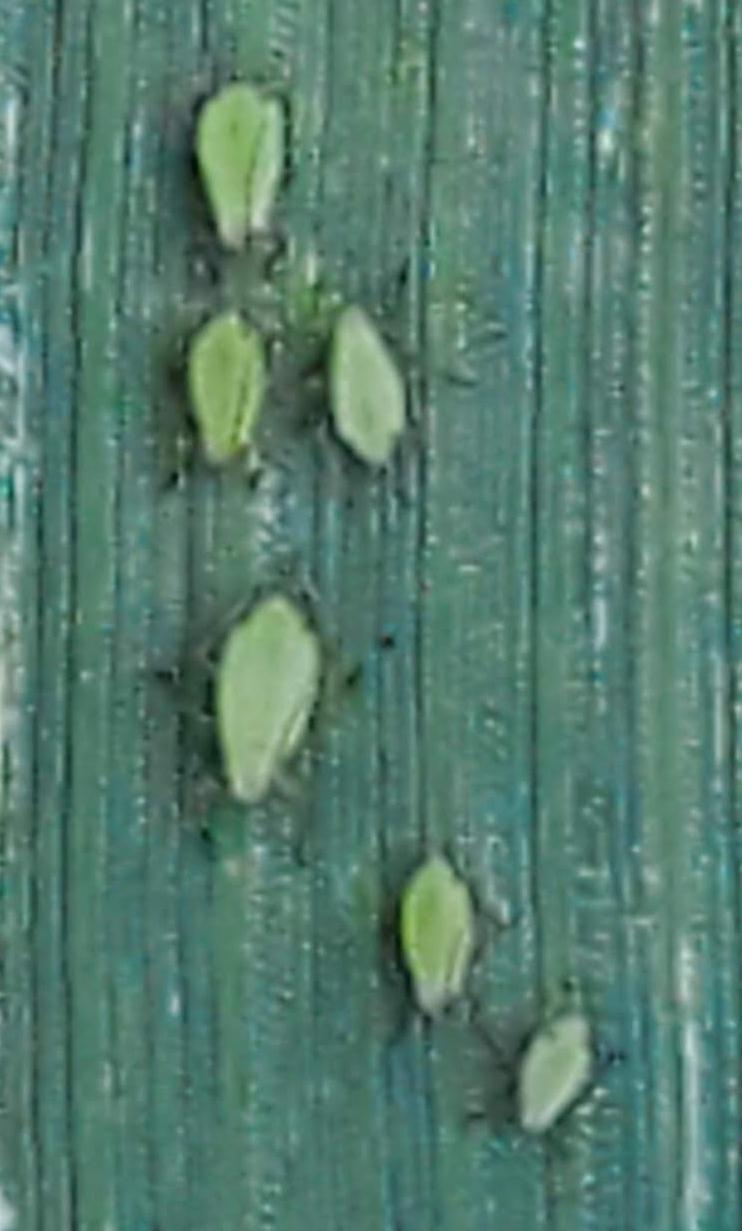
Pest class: english_grain_aphid